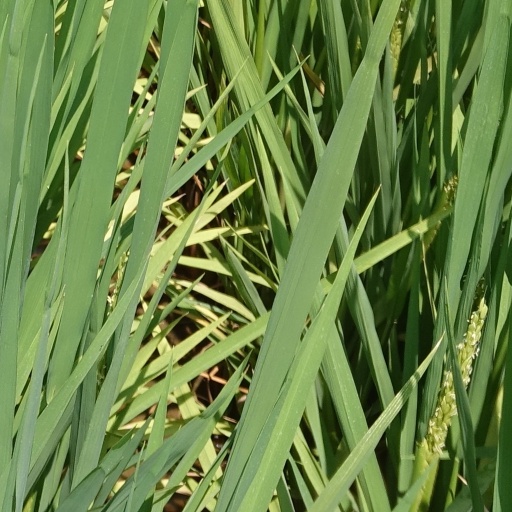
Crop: rice